Sarpedon (Trojan War hero)

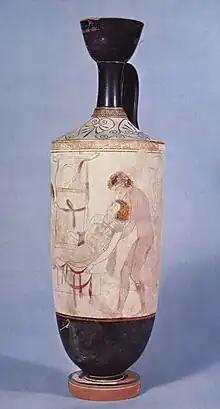
Hypnos and Thanatos carrying the body of Sarpedon from the battlefield of Troy; detail from an Attic white-ground lekythos, ca. 440 BC.

In Greek mythology, Sarpedon ( or) was a son of Zeus, who fought on the side of Troy in the Trojan War. Although in the "Iliad", he was the son of Zeus and Laodamia, the daughter of Bellerophon, in the later standard tradition, he was the son of Zeus and Europa, and the brother of Minos and Rhadamanthus, while in other accounts the Sarpedon who fought at Troy was the grandson of the Sarpedon who was the brother of Minos.